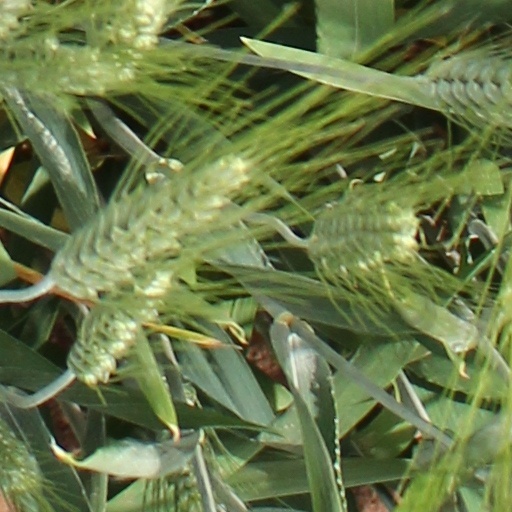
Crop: wheat